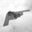
Label: airplane